L'appuntamento

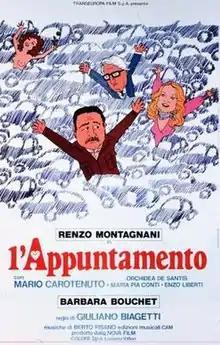

L'appuntamento ("The date"), also known as "L'appuntamento (...dove, come, quando?)", is a 1977 Italian comedy film written and directed by Giuliano Biagetti.